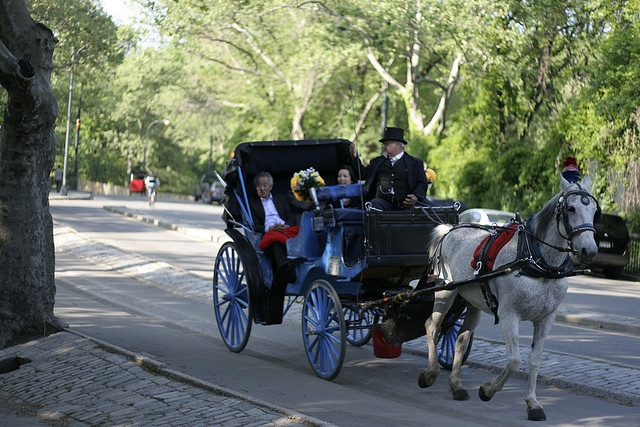
The people are riding in a horse drawn carriage.
A man and a woman take a horse and carriage ride down the street.
The people are riding in a horse and carriage that is driven by a man in a top hat.
The man and woman ride in the horse drawn carriage.
A horse drawn carriage pulling a carriage through a park.